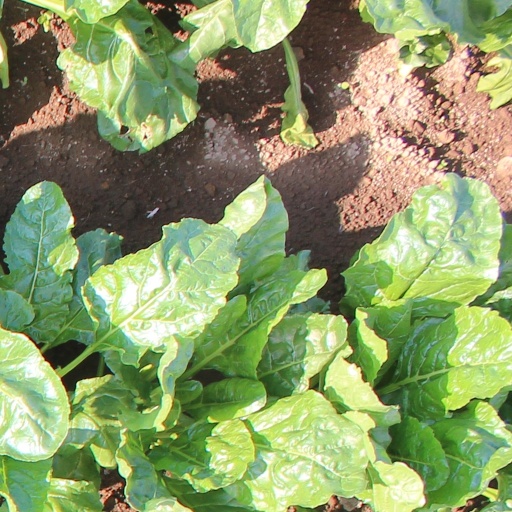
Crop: sugar beet